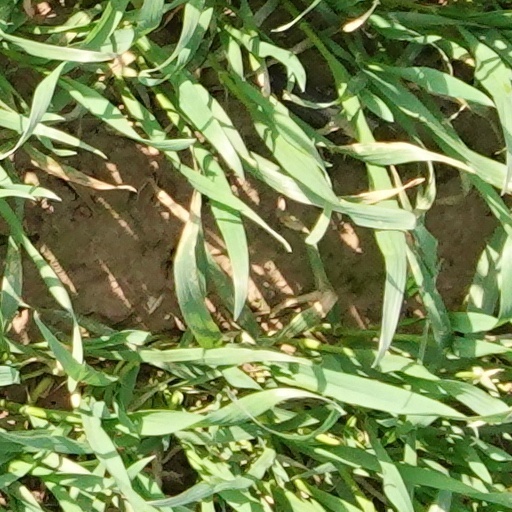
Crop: wheat